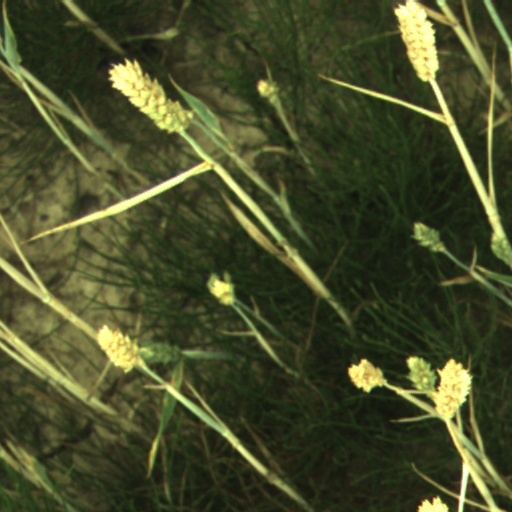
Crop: wheat